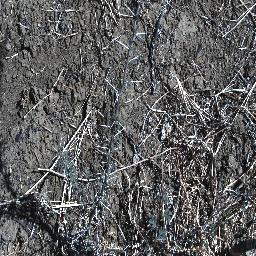
Label: prickly_acacia